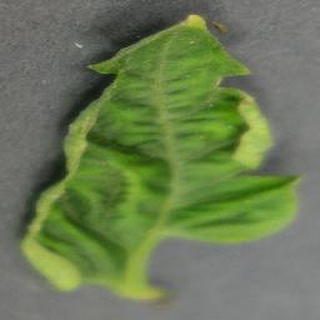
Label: tomato_yellow_leaf_curl_virus